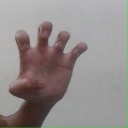
अक्षर: झ